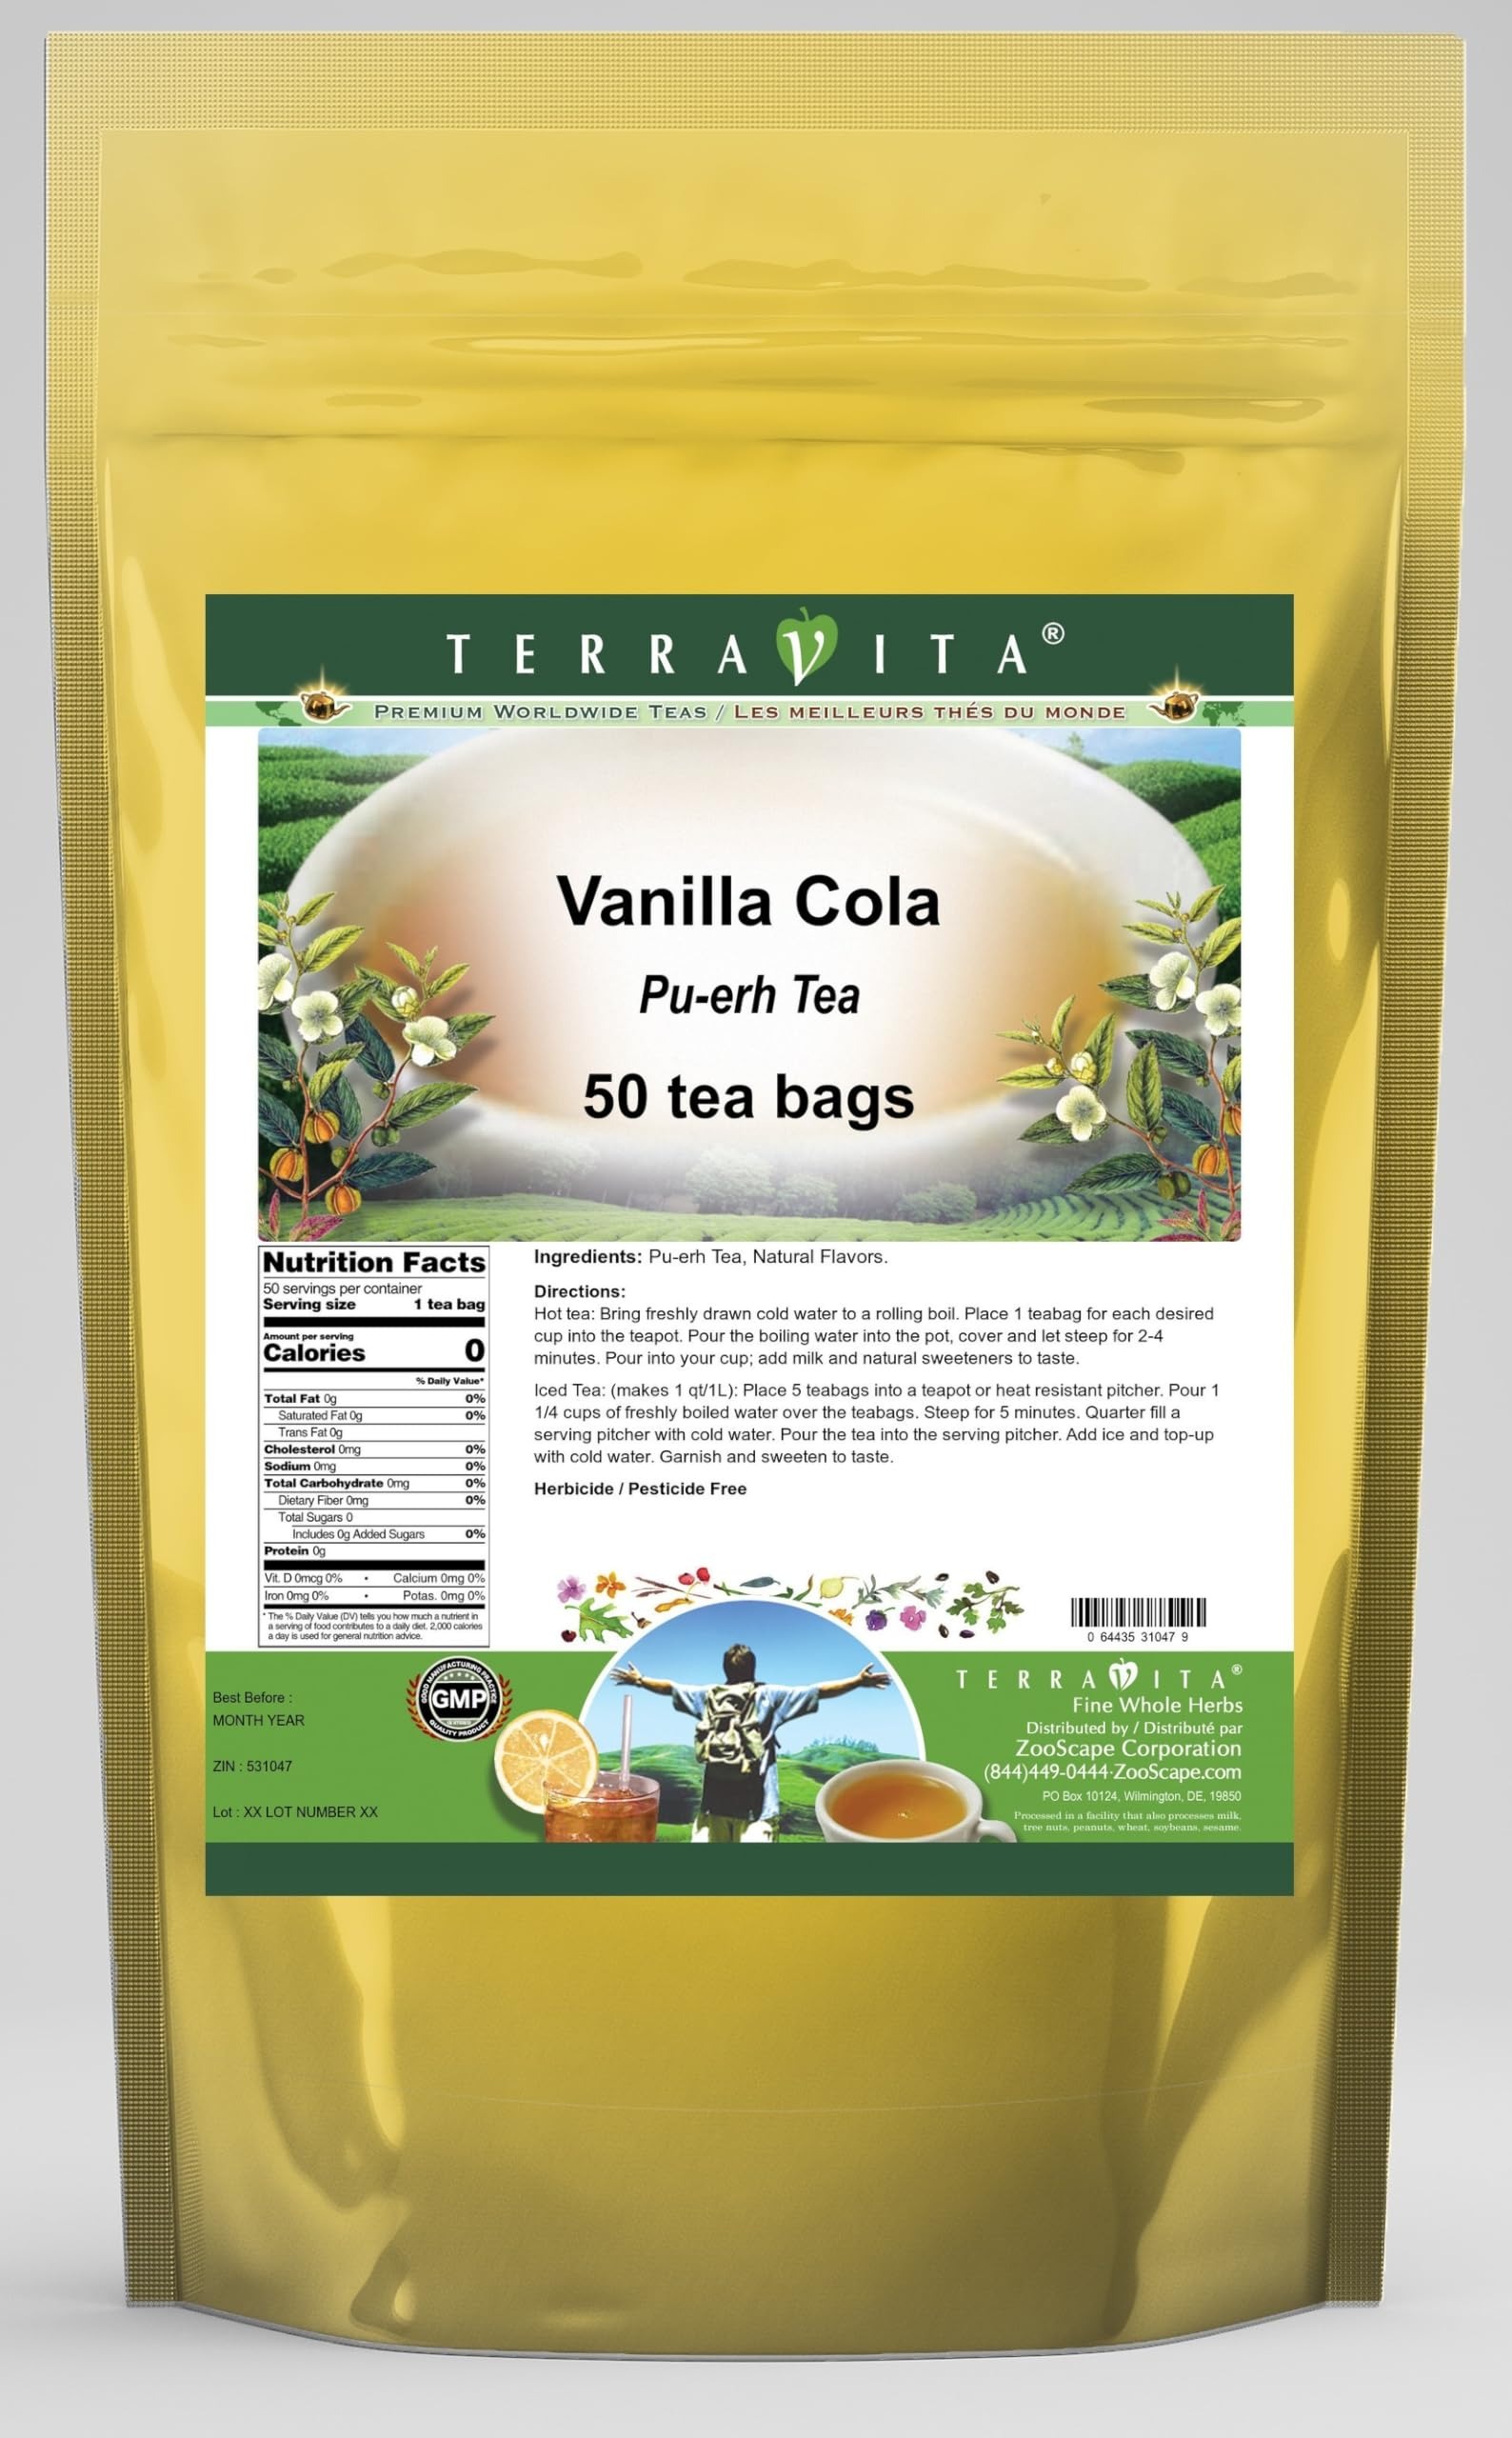
Item Name: Vanilla Cola Pu-erh Tea (50 tea bags, ZIN: 531047) - 3 Pack
Bullet Point 1: Our Vanilla Cola Pu-erh Tea is a terrific flavored Pu-erh tea that you can enjoy again and again! - Ingredients: Pu-erh tea and natural vanilla cola flavor.
Bullet Point 2: No fillers.
Bullet Point 3: Manufacturer: TerraVita
Bullet Point 4: Size: 50 tea bags
Bullet Point 5: Pu-erh Tea Bags - Packed in a convenient upright pouch!
Product Description: Our Vanilla Cola Pu-erh Tea is a terrific flavored Pu-erh tea that you can enjoy again and again! - Ingredients: Pu-erh tea and natural vanilla cola flavor. - Hot tea brewing method: Bring freshly drawn cold water to a rolling boil. Place 1 teabag for each desired cup into the teapot. Pour the boiling water into the pot, cover and let steep for 2-4 minutes. Pour into your cup; add milk and natural sweeteners to taste. - Iced tea brewing method: (to make 1 liter/quart): Place 5 teabags into a teapot or heat resistant pitcher. Pour 1 1/4 cups of freshly boiled water over the teabags. Steep for 5 minutes. Quarter fill a serving pitcher with cold water. Pour the tea into the serving pitcher. Add ice and top-up with cold water. Garnish and sweeten to taste. - TerraVita is an exclusive line of premium-quality, natural source products that use only the finest, purest and most potent ingredients found around the world. TerraVita is hallmarked by the highest possible standards of purity, potency, stability and freshness. All of our products are prepared with the highest elements of quality control, from raw materials through the entire manufacturing process, up to and including the moment that the bottles or bags are sealed for freshness and shipped out to you. Our highest possible standards are certified by independent laboratories and backed by our personal guarantee. - TerraVita exists to meet and ensure your family's health and wellness without the harmful effects of chemicals and health products. We strive to make all of our products affordable and reliable and are constantly searching the market to maintain our affordability and to look for new ways to serve you and the ones you love. TerraVita has become a trusted household name for many families and can bring you and you
Value: 150.0
Unit: Count

Price: 57.7